Tritone substitution

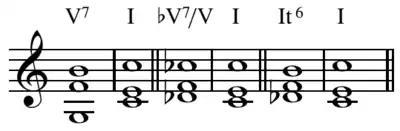
Original , tritone substitution , and augmented sixth chord

The alt chord is a heavily altered dominant seventh chord, built on the alt scale, a scale where every scale degree except the root is flattened compared to the major scale. For example, C is built from the scale C, D, E, F, G, A, B. Enharmonically, this is almost the same as the scale for G, which is the tritone substitute of C: G, A, B, C, D, E, F. The only difference is C, which is the sharp eleventh of the G chord. Thus, the alt chord is equivalent to the tritone substitution with a sharp–eleventh alteration.